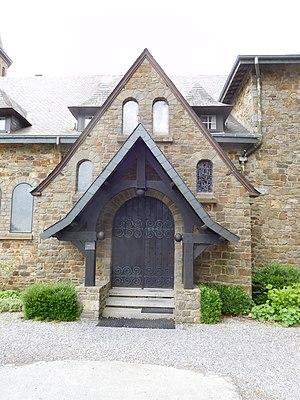
Entrée du monastère bénédictin d'Hurtebise, à Saint-Hubert (Belgique)
Le monastère Notre-Dame d'Hurtebise est un monastère de moniales bénédictines situé à quelques kilomètres au Nord-Est de la ville de Saint-Hubert, en Belgique, en province de Luxembourg. Il fut ainsi fondé, en 1935, sur le plateau d'Hurtebise.